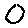
Label: 0